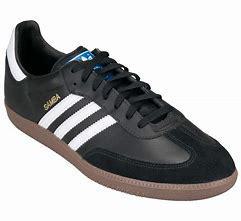
Brand: Adidas
Model: Samba OG